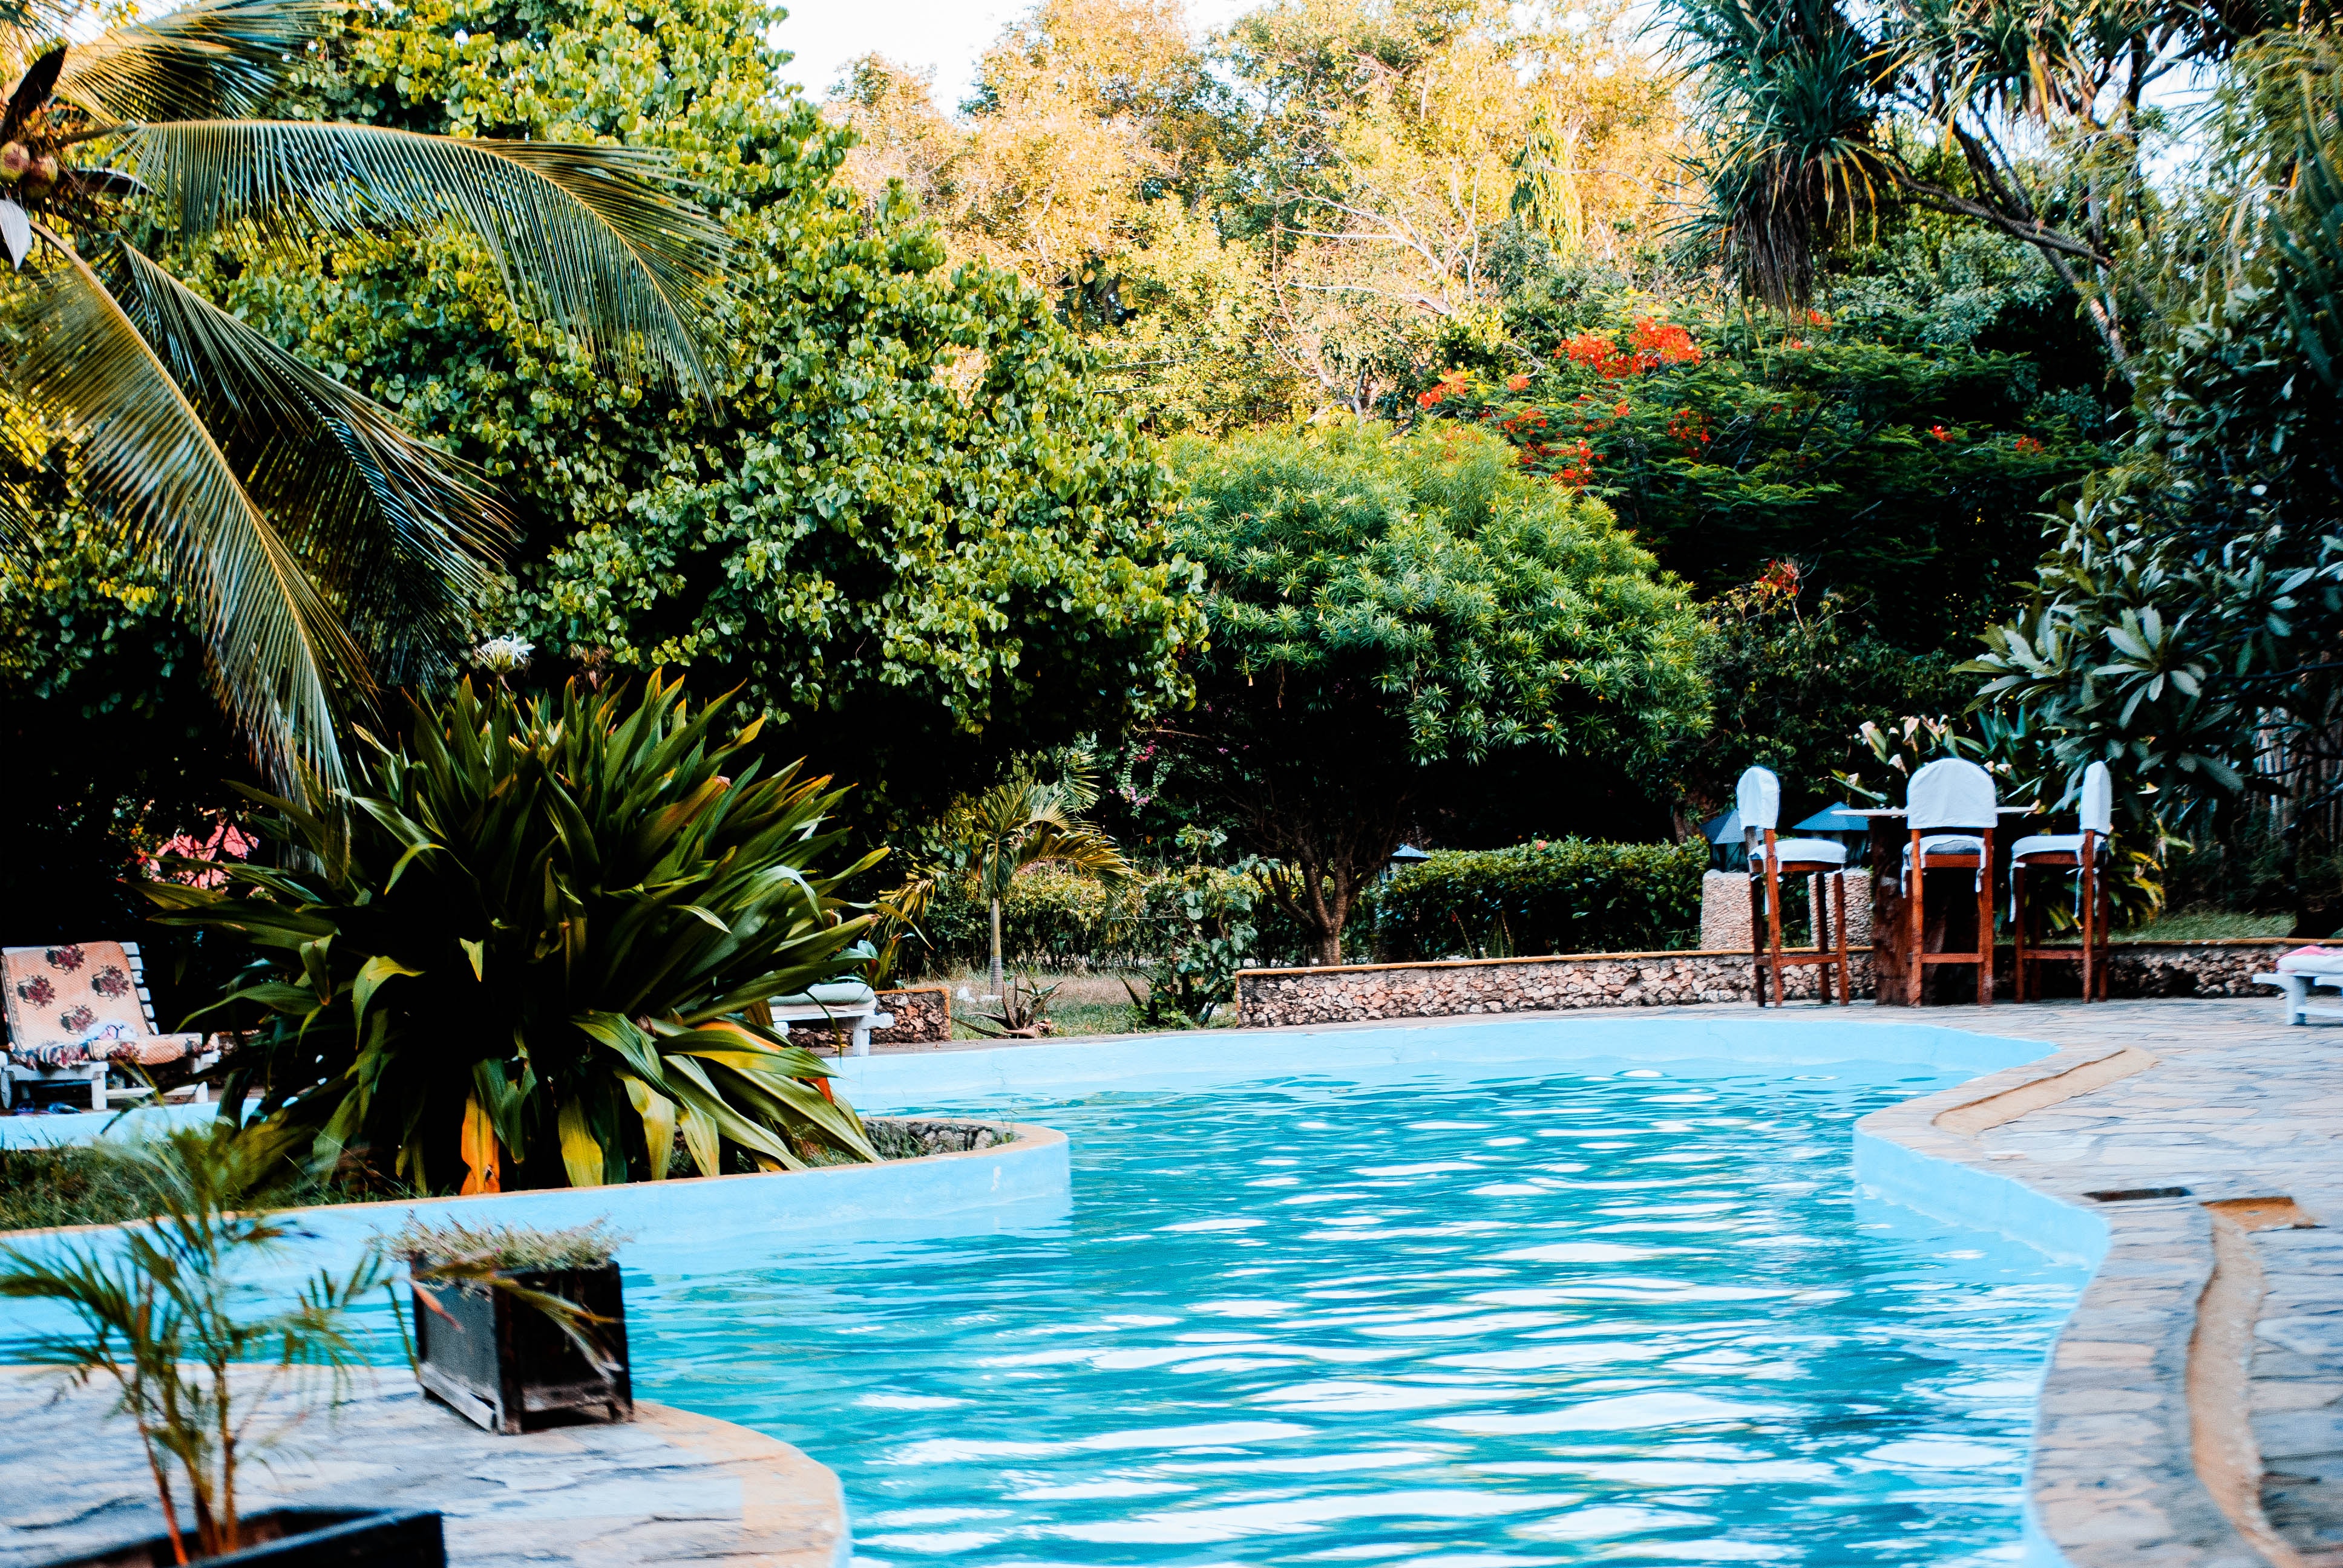
swimming pool, water, property, leisure, resort, vacation, tree, real estate, backyard, house, building, home, palm tree, tropics, landscape, plant, resort town, landscaping, tourism, hotel, estate, hacienda, water feature, arecales